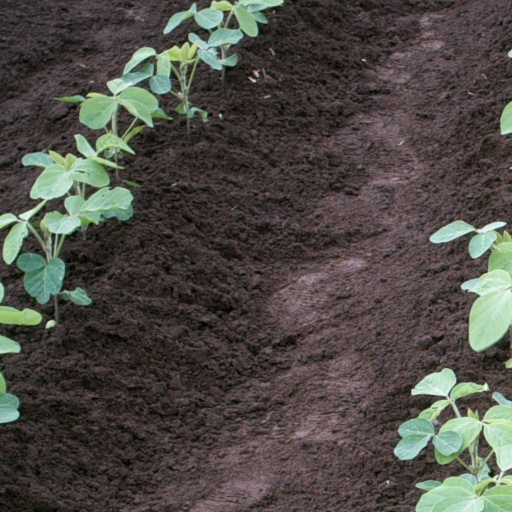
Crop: soybean